Chongqing Natural History Museum

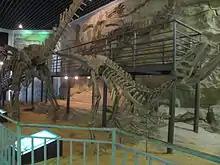
Szechuanosaurus campi exhibit

The Chongqing Natural History Museum is a natural history museum in Beibei District, Chongqing, China.